Tanana Athabaskans

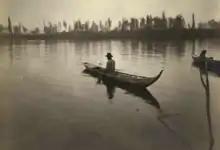
Tanana man in canoe (1914)

Their neighbors are other Athabaskan-speaking peoples: in Alaska, Koyukon (north and northwest), Gwich'in (north and northeast), Hän (northeast), Dena'ina (a little part of the southwest), and Ahtna (south); in Canada Hän (northeast) and Northern and Southern Tutchone (east). The language of the Upper Kuskokwim people is more closely related to the Lower Tanana language, but not neighbor.